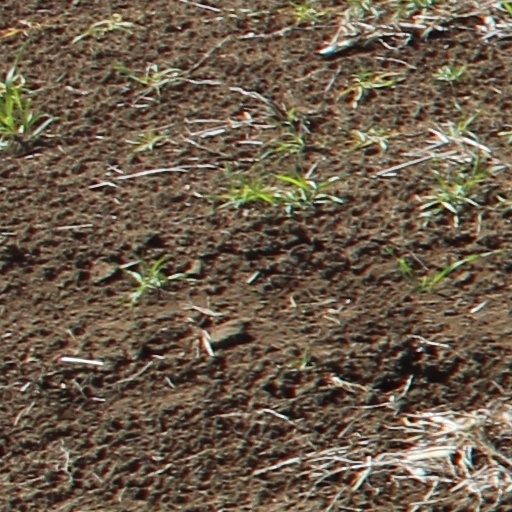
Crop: wheat